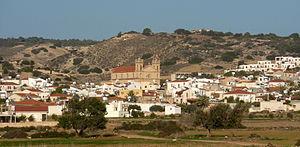
Kormakítis, est un petit village sur la côte septentrionale de Chypre - dans la zone occupée par l'armée Turque - aussi appelée République turque de Chypre du Nord. Ce village est le centre historique de l'Église maronite chypriote. Le Cap Kormakitis est nommé d'après ce village.